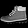
Label: Ankle boot